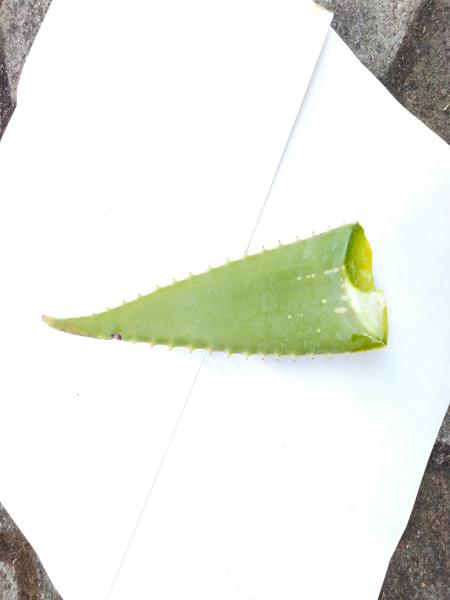
Plant: Aloevera